Cannon Fodder 2

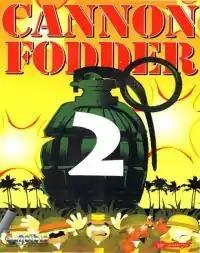

Cannon Fodder 2: Once More unto the Breach, or simply Cannon Fodder 2, is an action-strategy shoot 'em up game developed by Sensible Software and published by Virgin Interactive for the Amiga and DOS in November 1994. The game is the sequel to "Cannon Fodder", a successful game released for multiple formats in 1993. The game is a combination of action and strategy involving a small number of soldiers battling through a time-travel scenario. The protagonists are heavily outnumbered and easily killed. The player must rely on strategy and heavy secondary weapons to overcome enemies, their vehicles and installations.